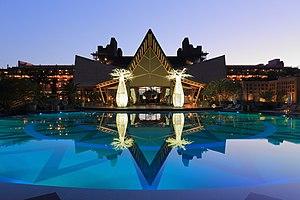
Maspalomas est une localité située sur l'île de Grande Canarie, plus précisément dans la commune de San Bartolomé de Tirajana, située à quinze minutes de l'aéroport de Grande Canarie, et à cinquante kilomètres au sud de Las Palmas de Gran Canaria, la capitale de l'île.